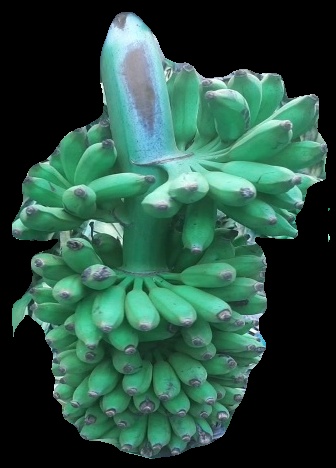
Variety: elakki-bale
Grade: grade1